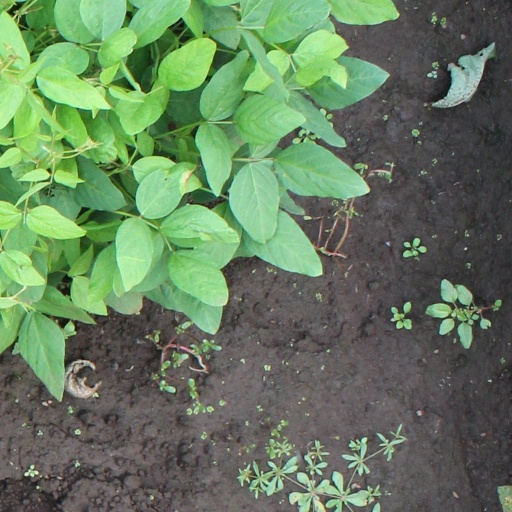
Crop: soybean